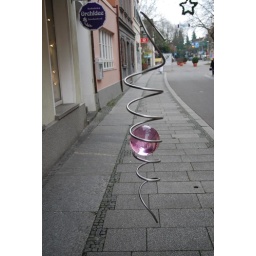
just a window hanging in a local street in uberlingen